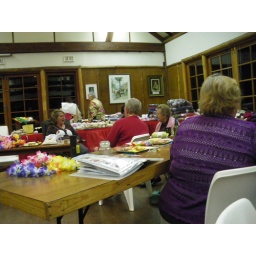
More general pics. The tables in the back piled with yarn were the trading table by CRK Daisy Designs